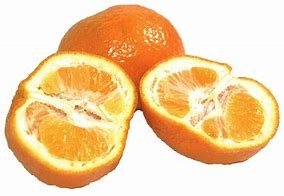
Label: mandarine